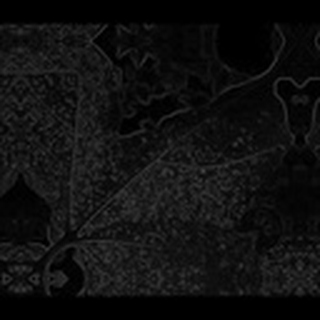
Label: cotton_aphids